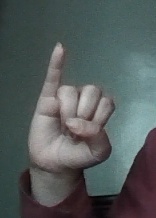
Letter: meem